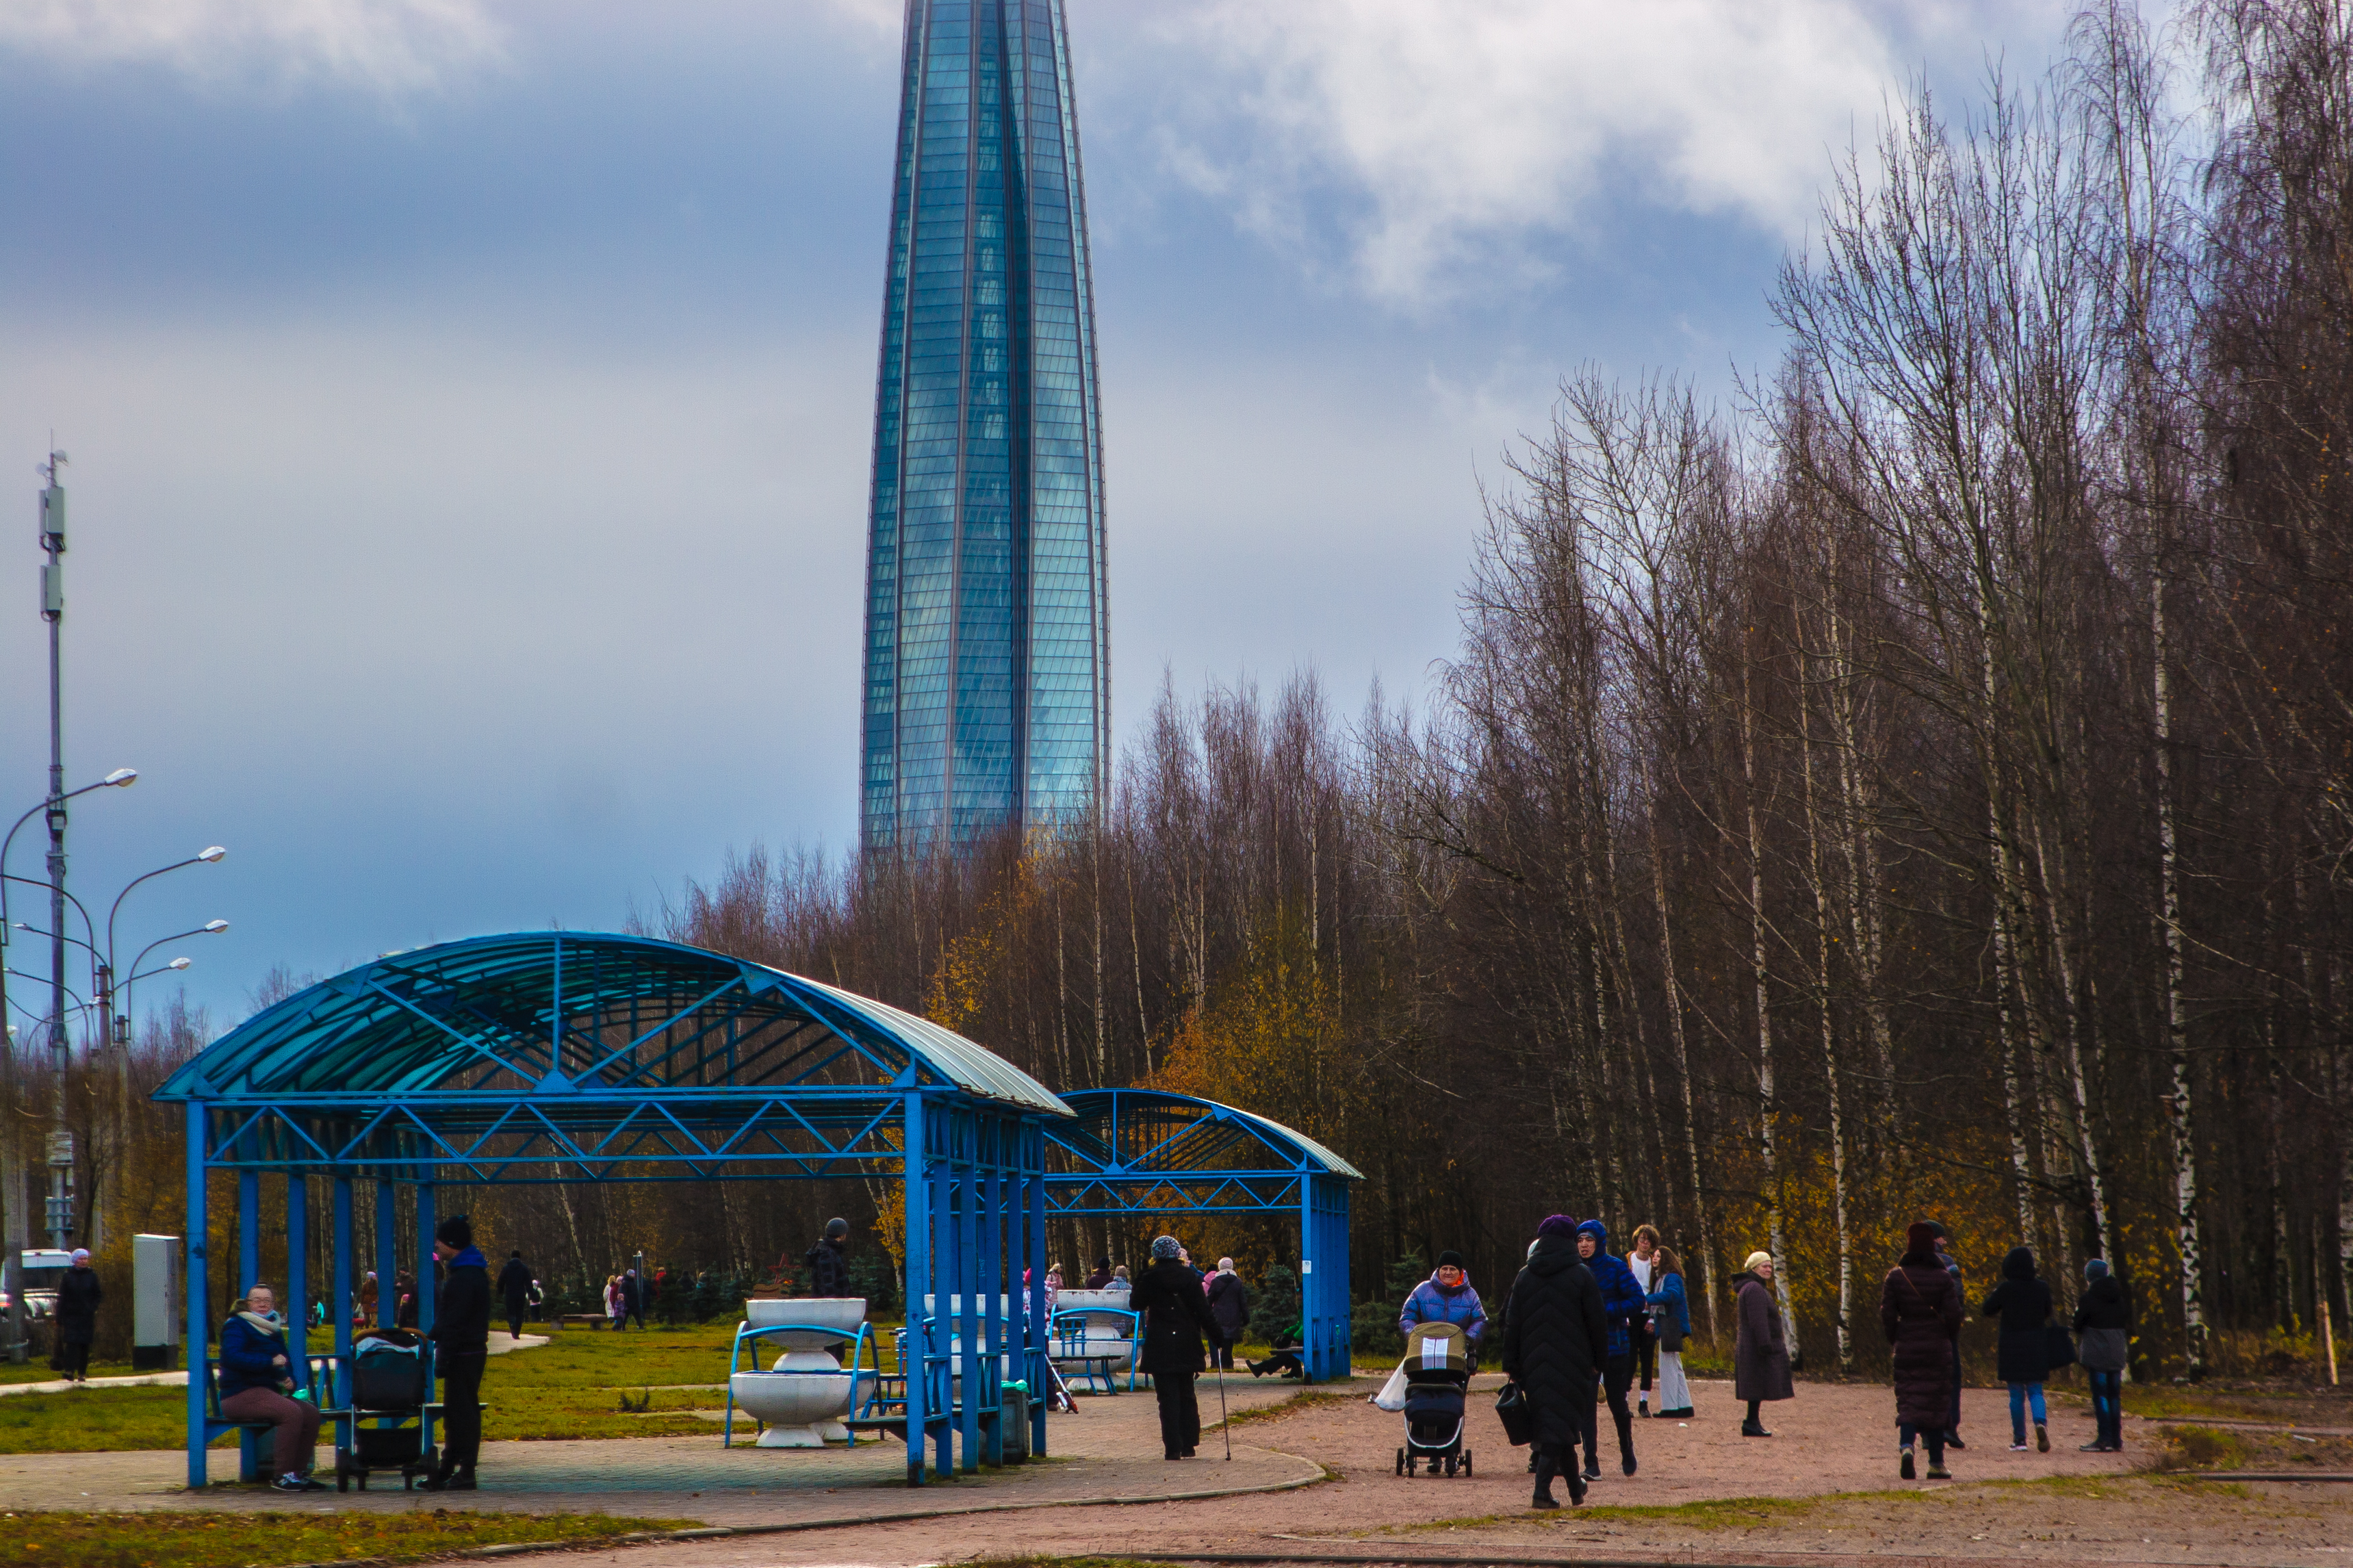
images, cloud, sky, building, skyscraper, daytime, plant, architecture, tower, tree, tower block, leisure, city, urban design, landmark, urban area, street light, wheel, mixed use, pole, condominium, shade, commercial building, pedestrian, facade, cityscape, spring, winter, recreation, headquarters, downtown, street, tourism, road, arch, town square, public utility, corporate headquarters, canopy, tourist attraction, reflection, skyline, monument, car, spire